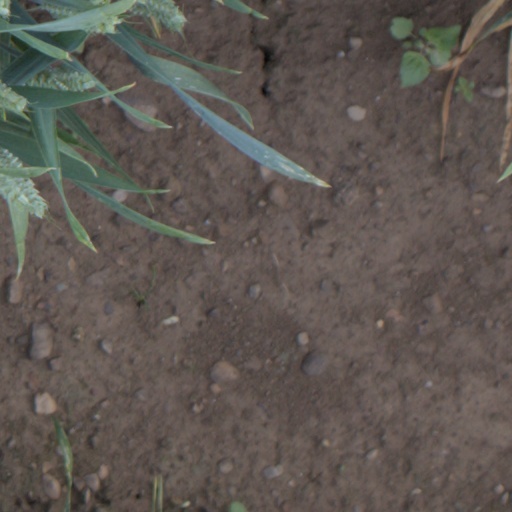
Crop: wheat